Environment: real
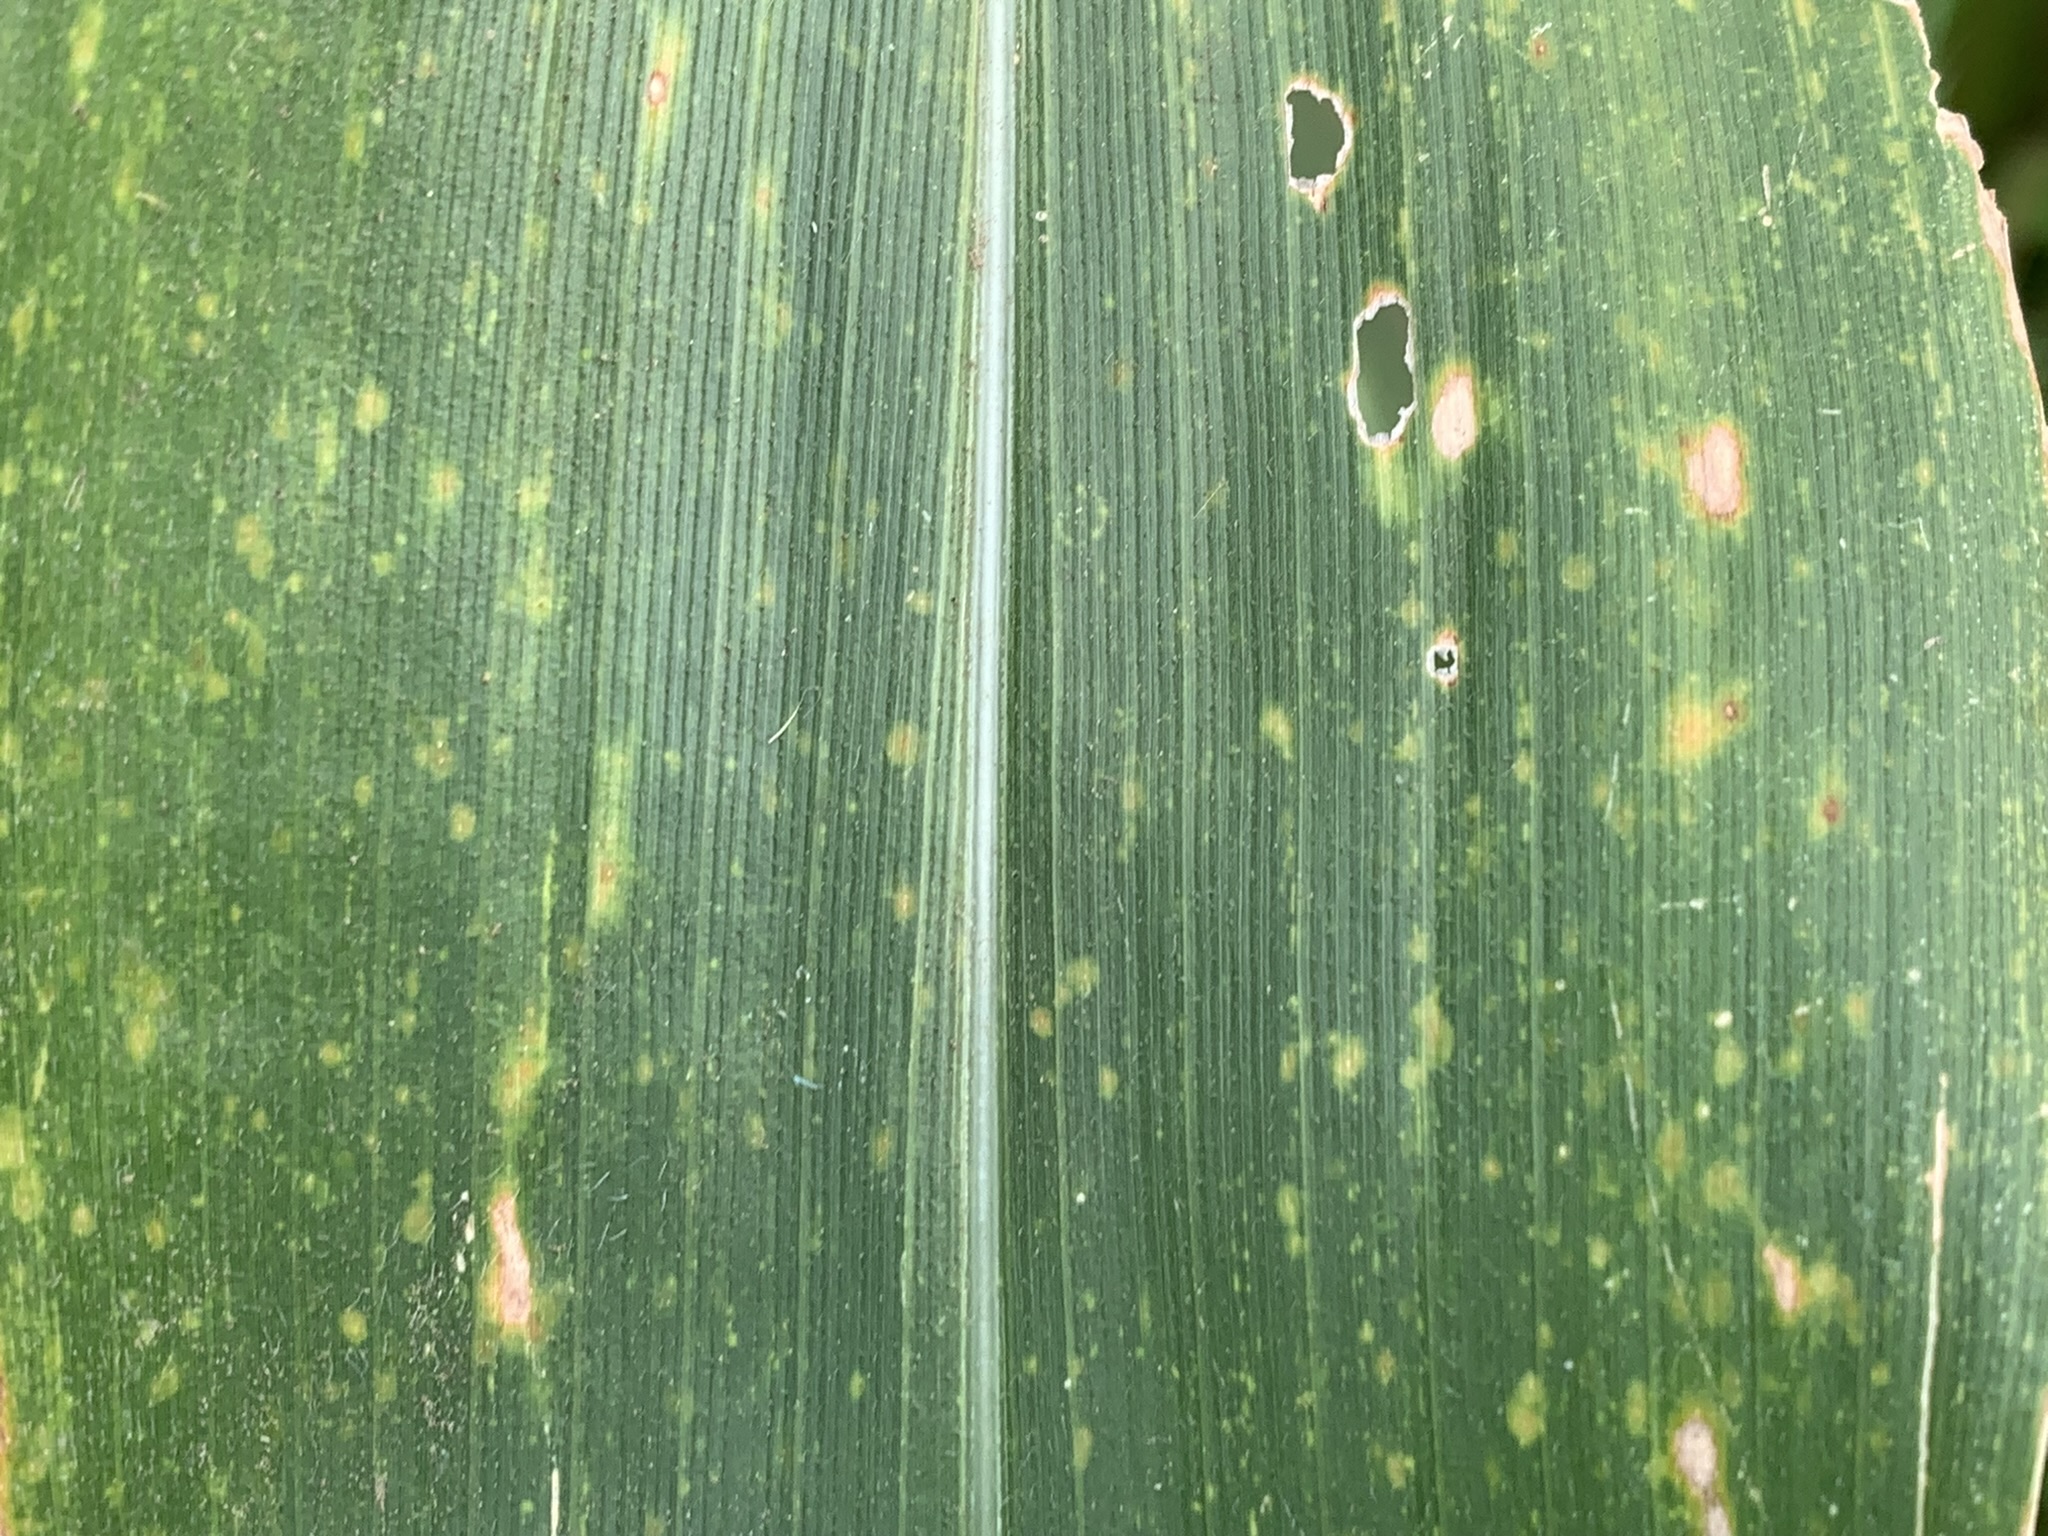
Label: lethal_necrosis